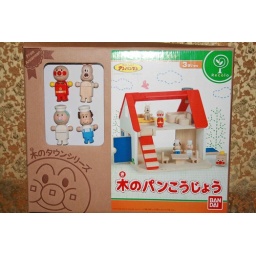
Anpanman house in box